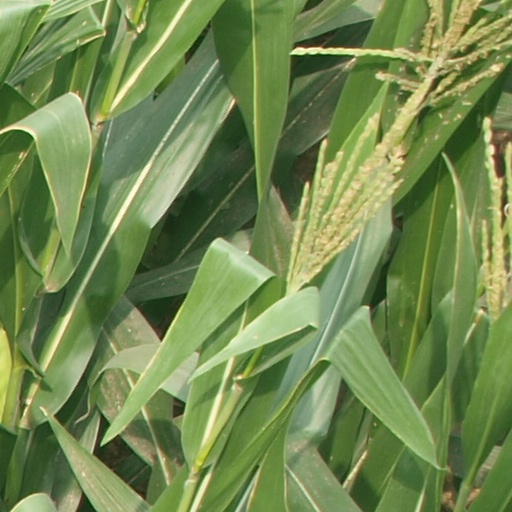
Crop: maize; corn